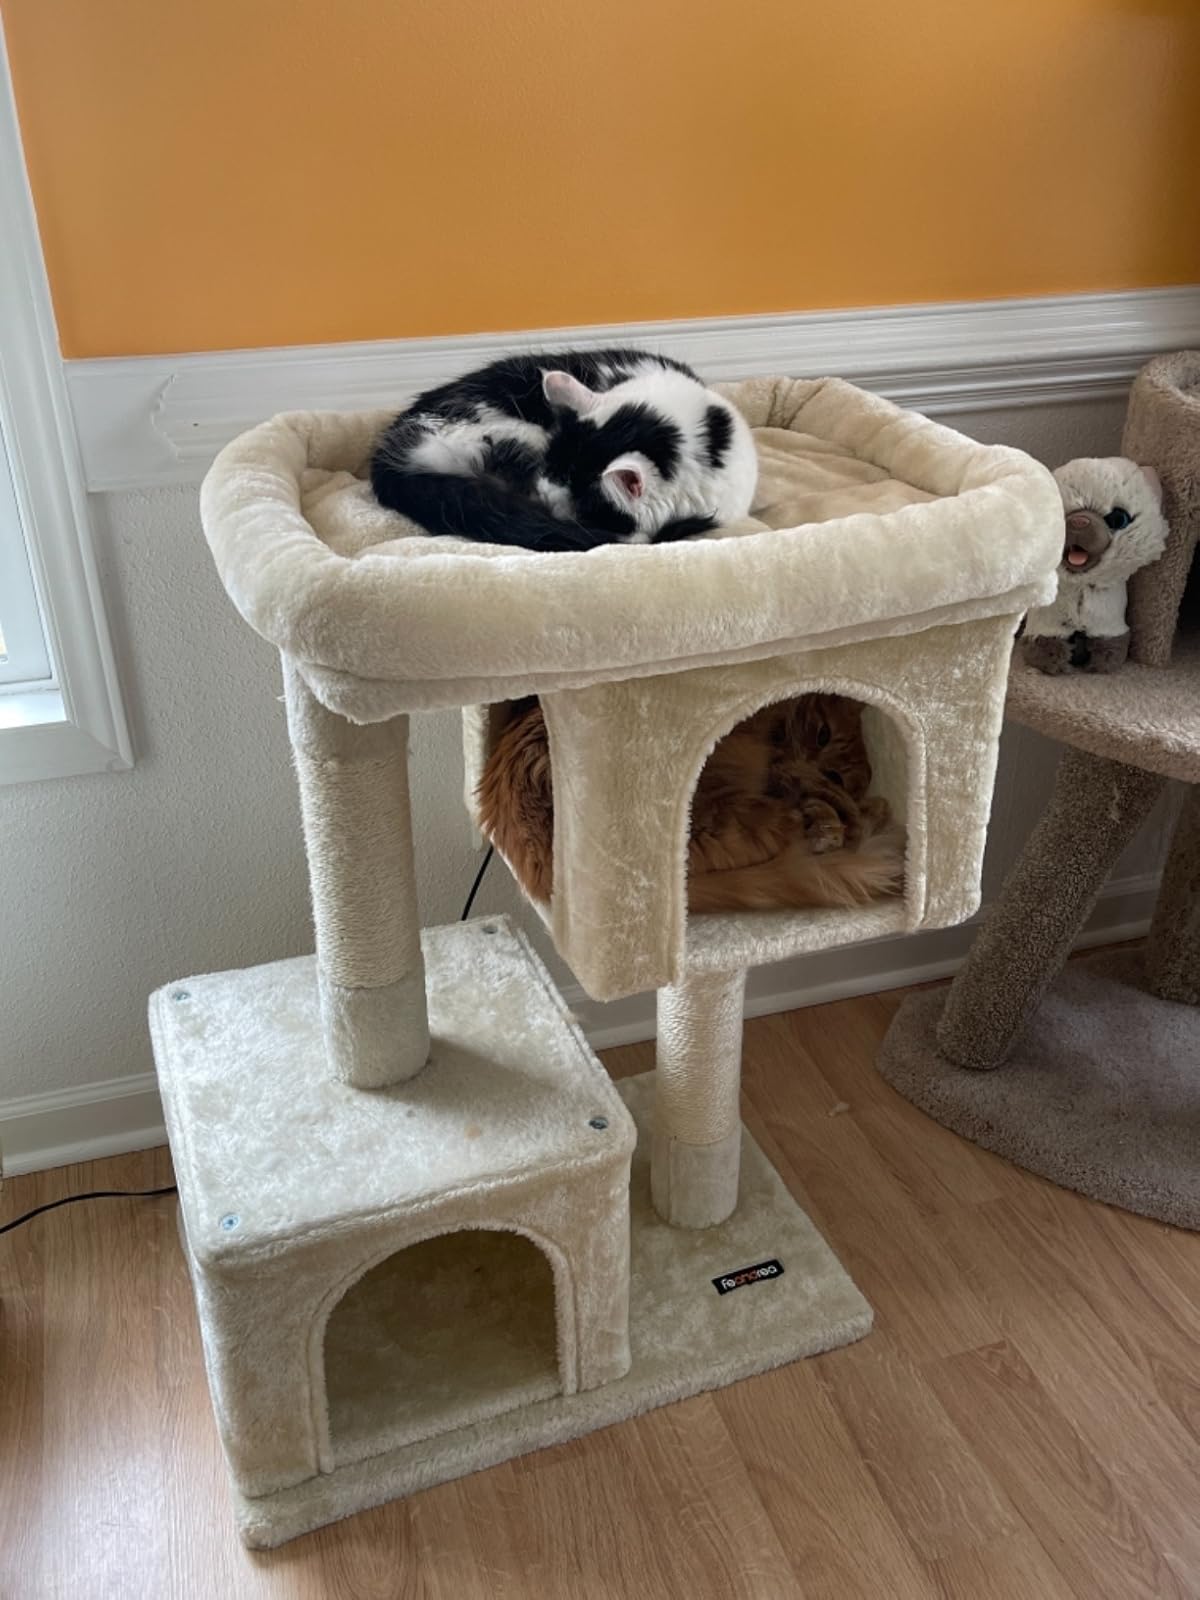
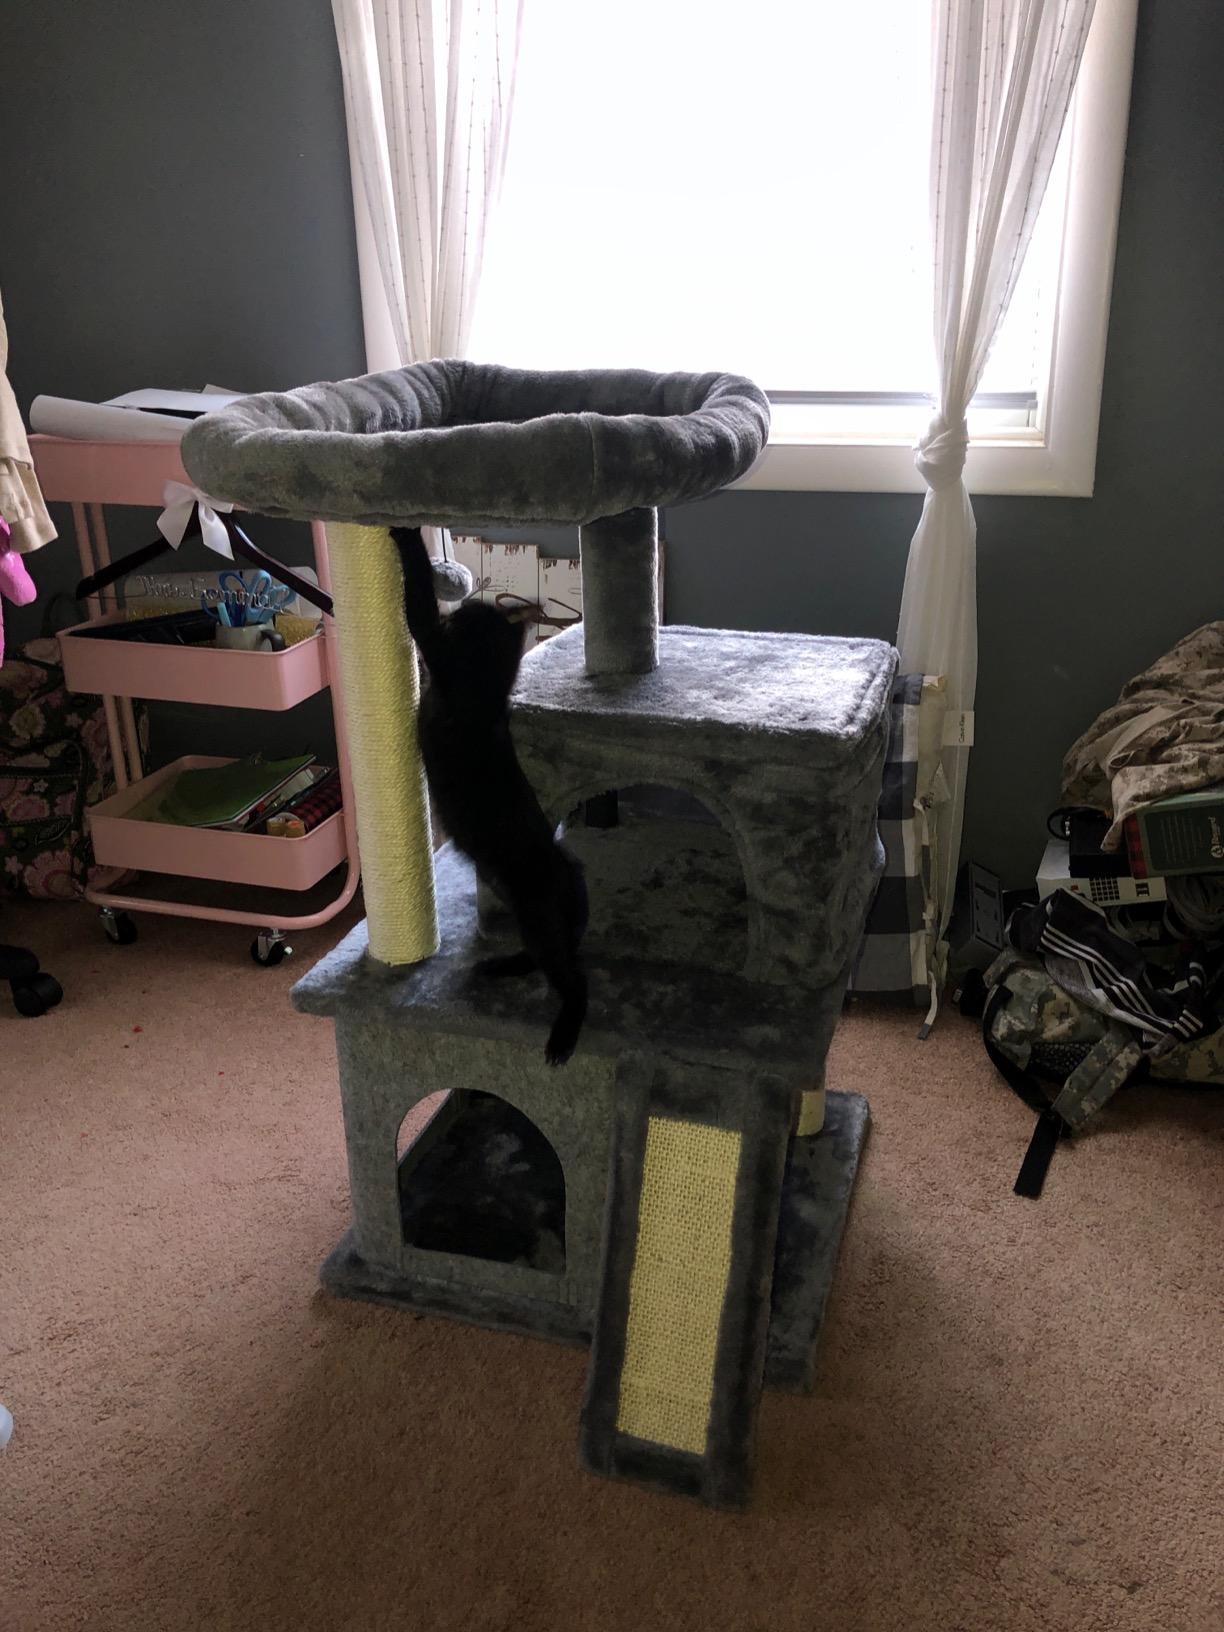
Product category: items_cat tree
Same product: no